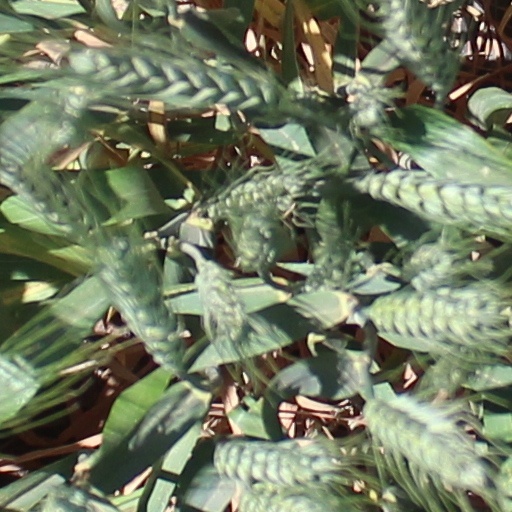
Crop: wheat